Street Legal (video game)

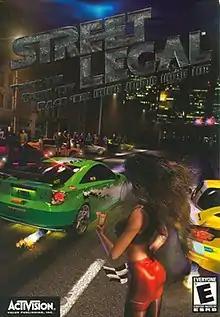

Street Legal is a racing video game developed by Invictus Games and published by Activision Value with a heavy emphasis on car customisation. It is the first game in the "Street Legal" series.